John Blythe (actor)

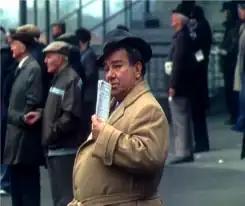
Blythe in "The Optimist", 1984

He entered films as a stage hand aged sixteen and made his film debut with "Goodbye Mr. Chips" in 1939 as one of the schoolboys (uncredited).